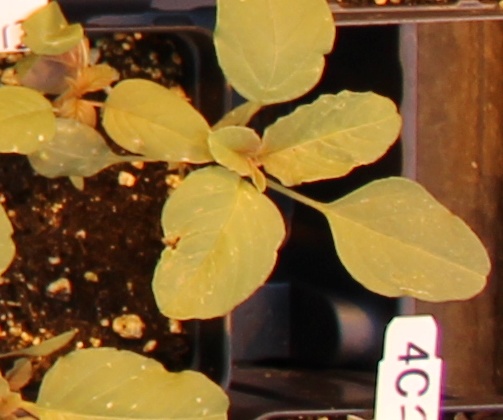
Label: Palmer Amaranth